SARS-CoV-2 Alpha variant

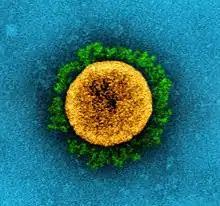
False-colour transmission electron micrograph of the Alpha variant. The variant's increased transmissibility is believed to be due to changes in structure of the spike proteins, shown here in green.

The Alpha variant (lineage B.1.1.7) was first detected in early December 2020 by analysing genome data with knowledge that the rates of infection in Kent were not falling despite national restrictions.